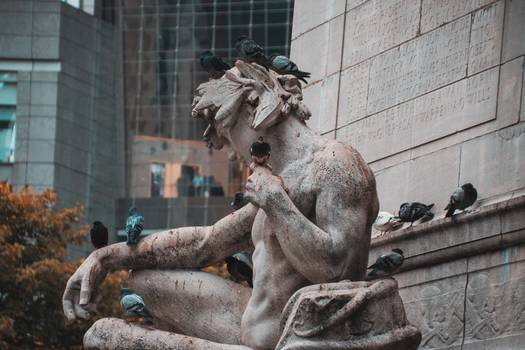
Label: No Watermark